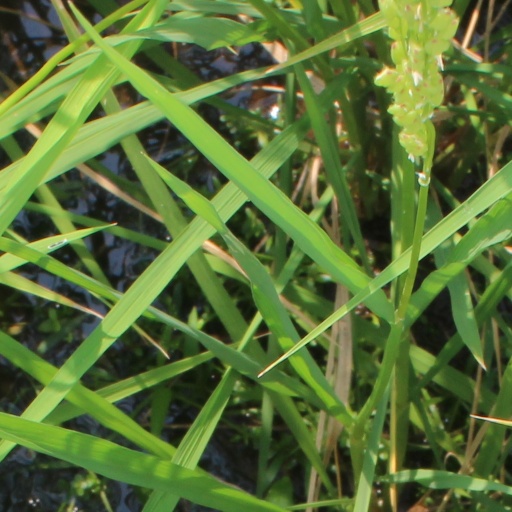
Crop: rice